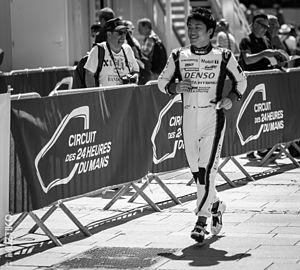
Yuji Kunimoto, 24h du Mans 2017
Yuji Kunimoto est un pilote automobile japonais.